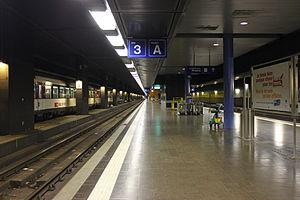
Les quais se trouvant au sous-sol de la gare de Genève-Aéroport
Cet article présente une liste de gares d'aéroport ou gares aéroportuaires. Ce sont des gares ferroviaires desservant directement un aéroport. Sont exclues de la liste les stations de métro ou de tramway.
La gare de Genève-Aéroport est la gare qui dessert l'aéroport international de Genève, sur le territoire de la commune du Grand-Saconnex. Elle a été ouverte en 1987. Située à l’extrémité physique de la ligne Lausanne – Genève, elle est le point de départ de nombreux services à destination de plusieurs grandes villes suisses.